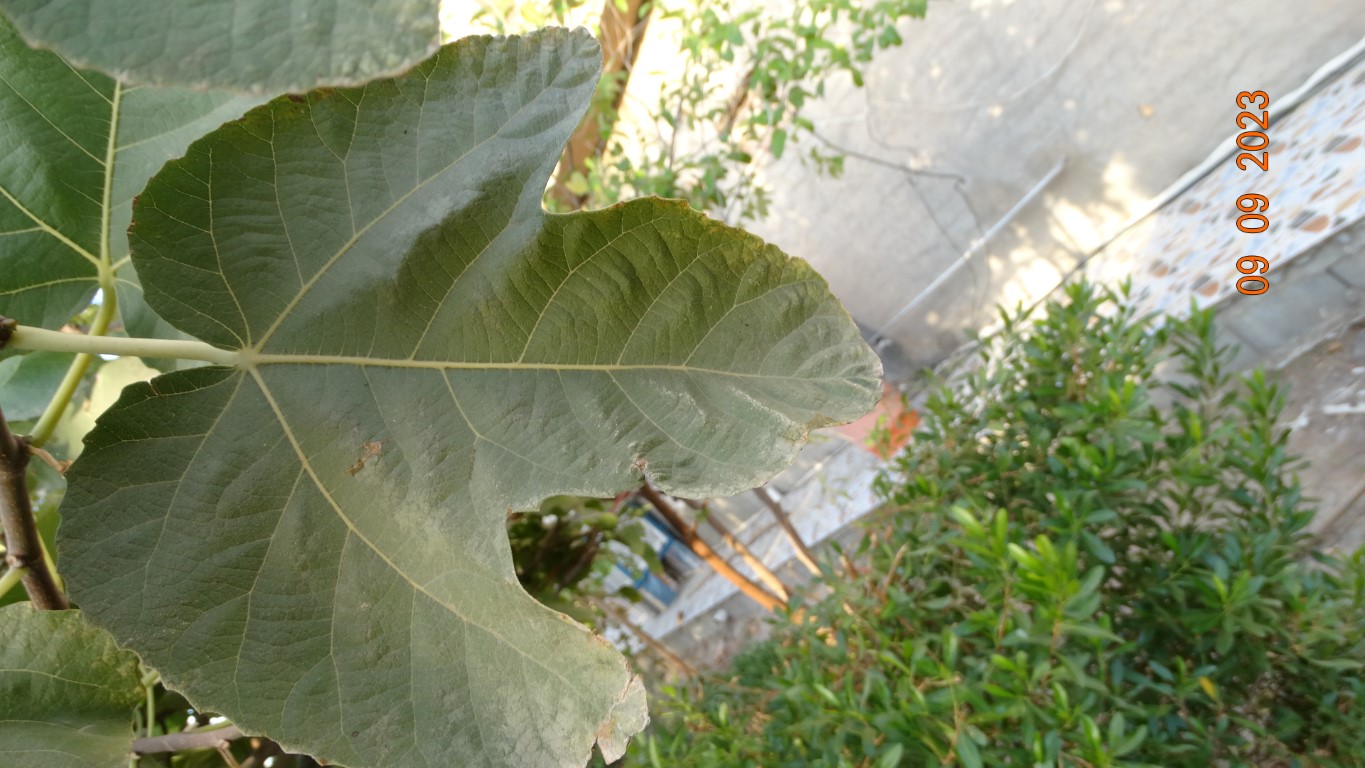
Label: healthy